Edith Woodman Burroughs

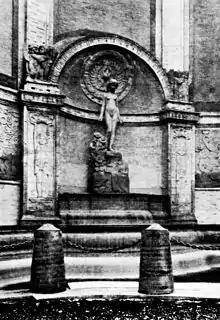
"Fountain of Youth" originally presented at the Panama–Pacific International Exposition (P.P.I.E.), held in San Francisco in 1915

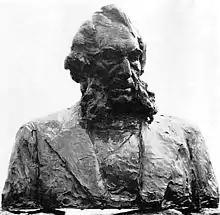
"Portrait of John Bigelow", Armory Show, 1913

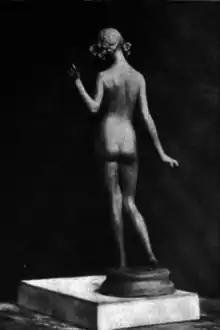
"Nude"

Edith Woodman Burroughs (1871 in Riverdale-on-Hudson, New York – January 6, 1916 in Flushing, Queens) was an American sculptor. Her work was included in the 1913 Armory Show.